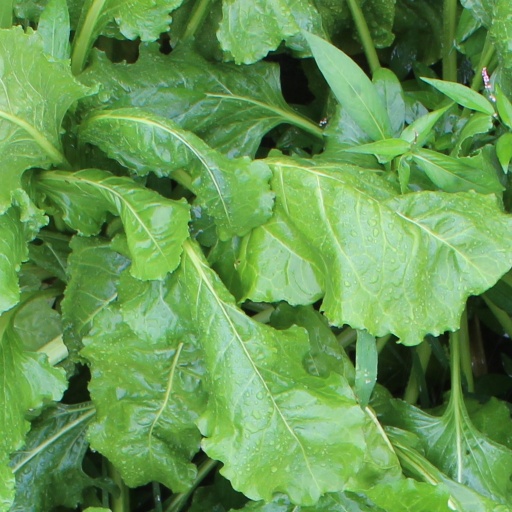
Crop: sugar beet